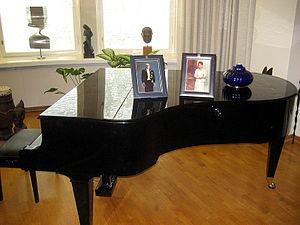
Tamminiemi est située dans le quartier de Meilahti à Helsinki. Elle fut la résidence officielle du Président de Finlande de 1940 à 1981. Elle abrite actuellement le musée Urho Kekkonen.